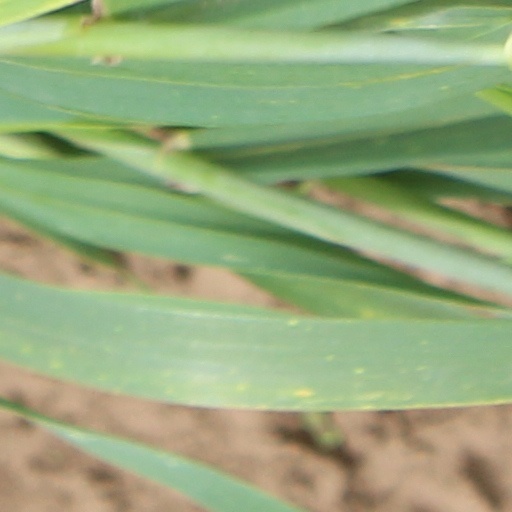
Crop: wheat